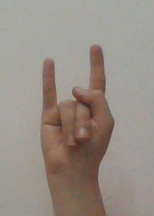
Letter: la